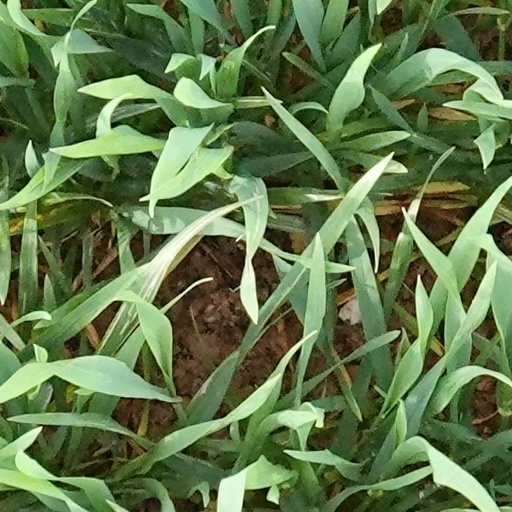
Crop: wheat